First Battle of Fallujah

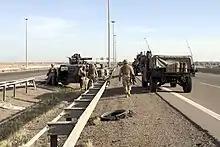
During the First Battle of Fallujah, U.S. Marines from 2nd Battalion, 1st Marines block off Fallujah's Highway 1.

In the opening days, it was reported that up to a third of the civilian population had fled the city.